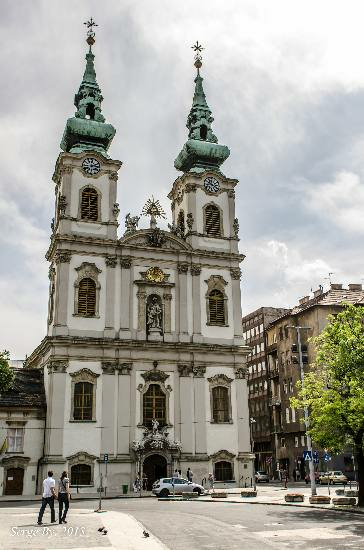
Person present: No